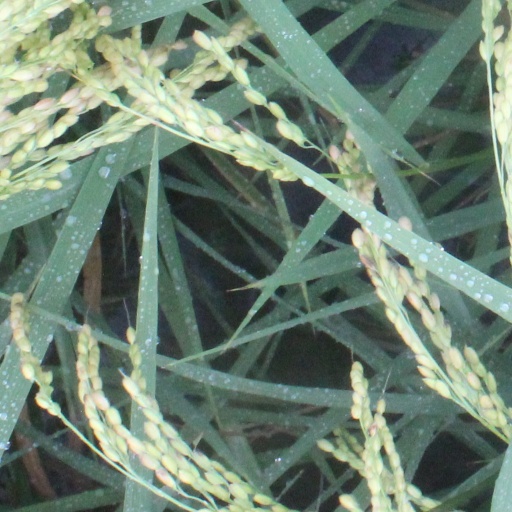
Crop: rice